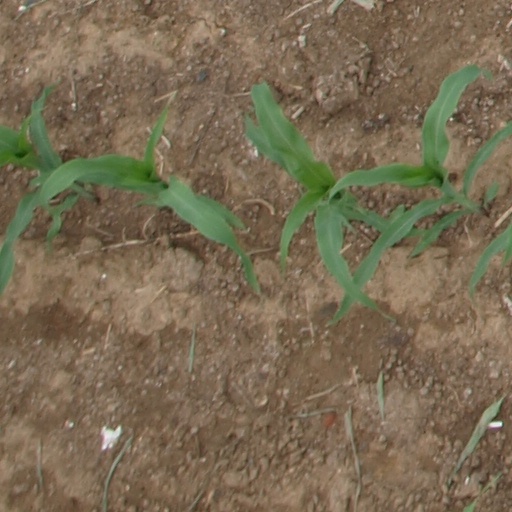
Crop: maize; corn